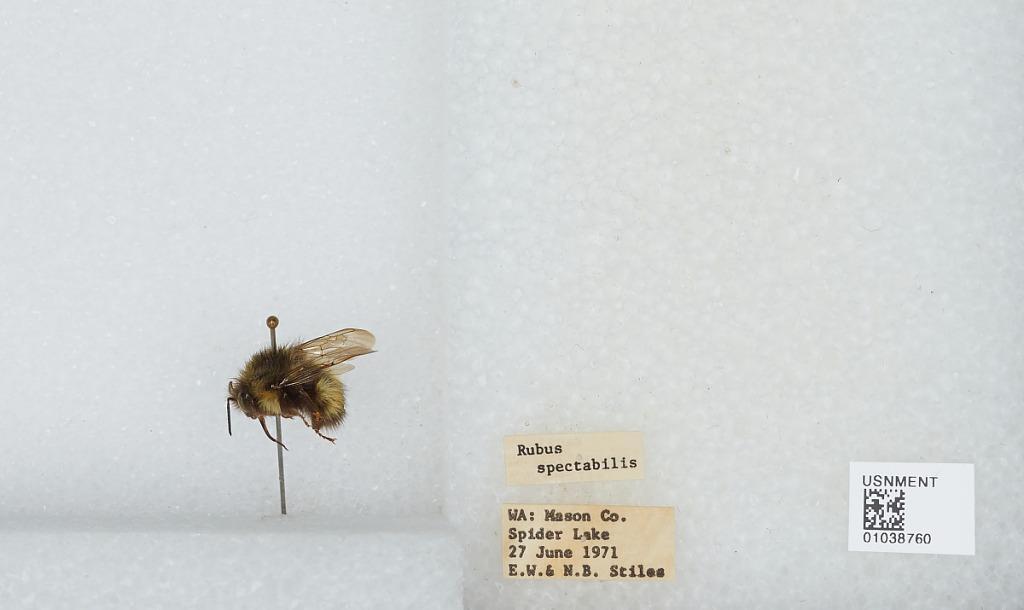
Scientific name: Bombus (Pyrobombus) sitkensis Nylander
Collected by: E. Stiles & N. Stiles
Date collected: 1971-6-27
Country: United States
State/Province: Washington
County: Mason
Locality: Spider Lake
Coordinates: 47.4075, -123.433